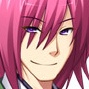
Portrait style: Anime Portrait